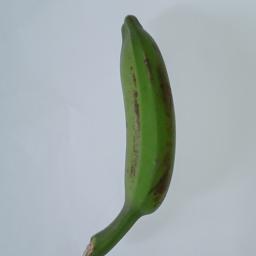
Ripeness: Green